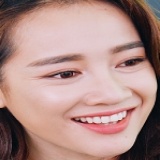
diễn viên Nhã Phương